I Woke Up Early the Day I Died

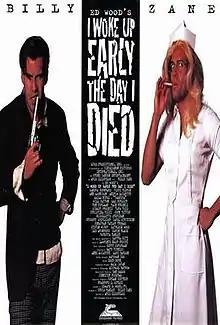
Theatrical film poster

I Woke Up Early the Day I Died is a 1998 American camp black comedy film, based on an unproduced screenplay written by Edward D. Wood Jr. in 1974. Wood originally wrote the script in 1961 as "Silent Night", then rewrote it in 1974 as "I Awoke Early the Day I Died", but he died before he could get it filmed.